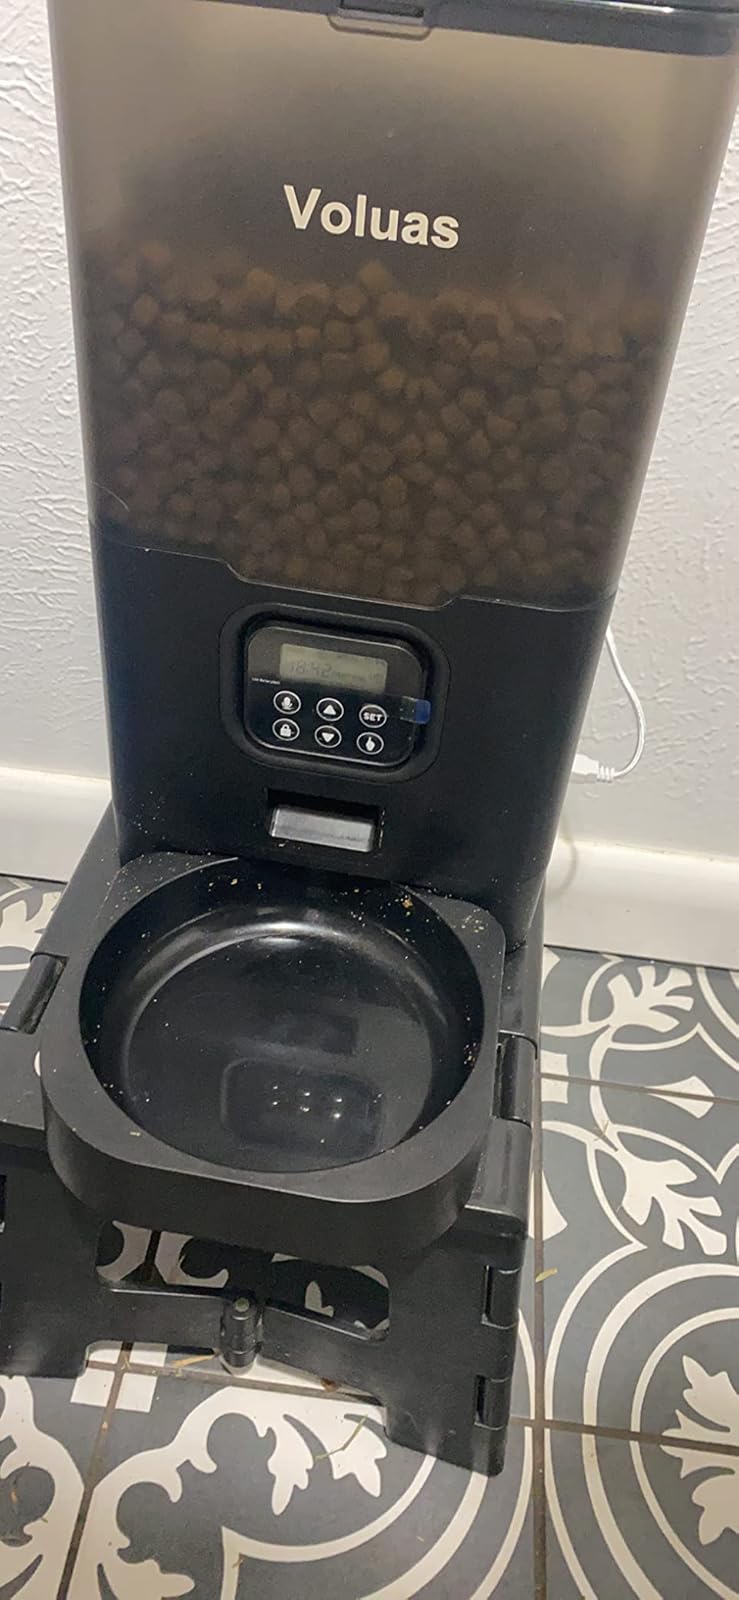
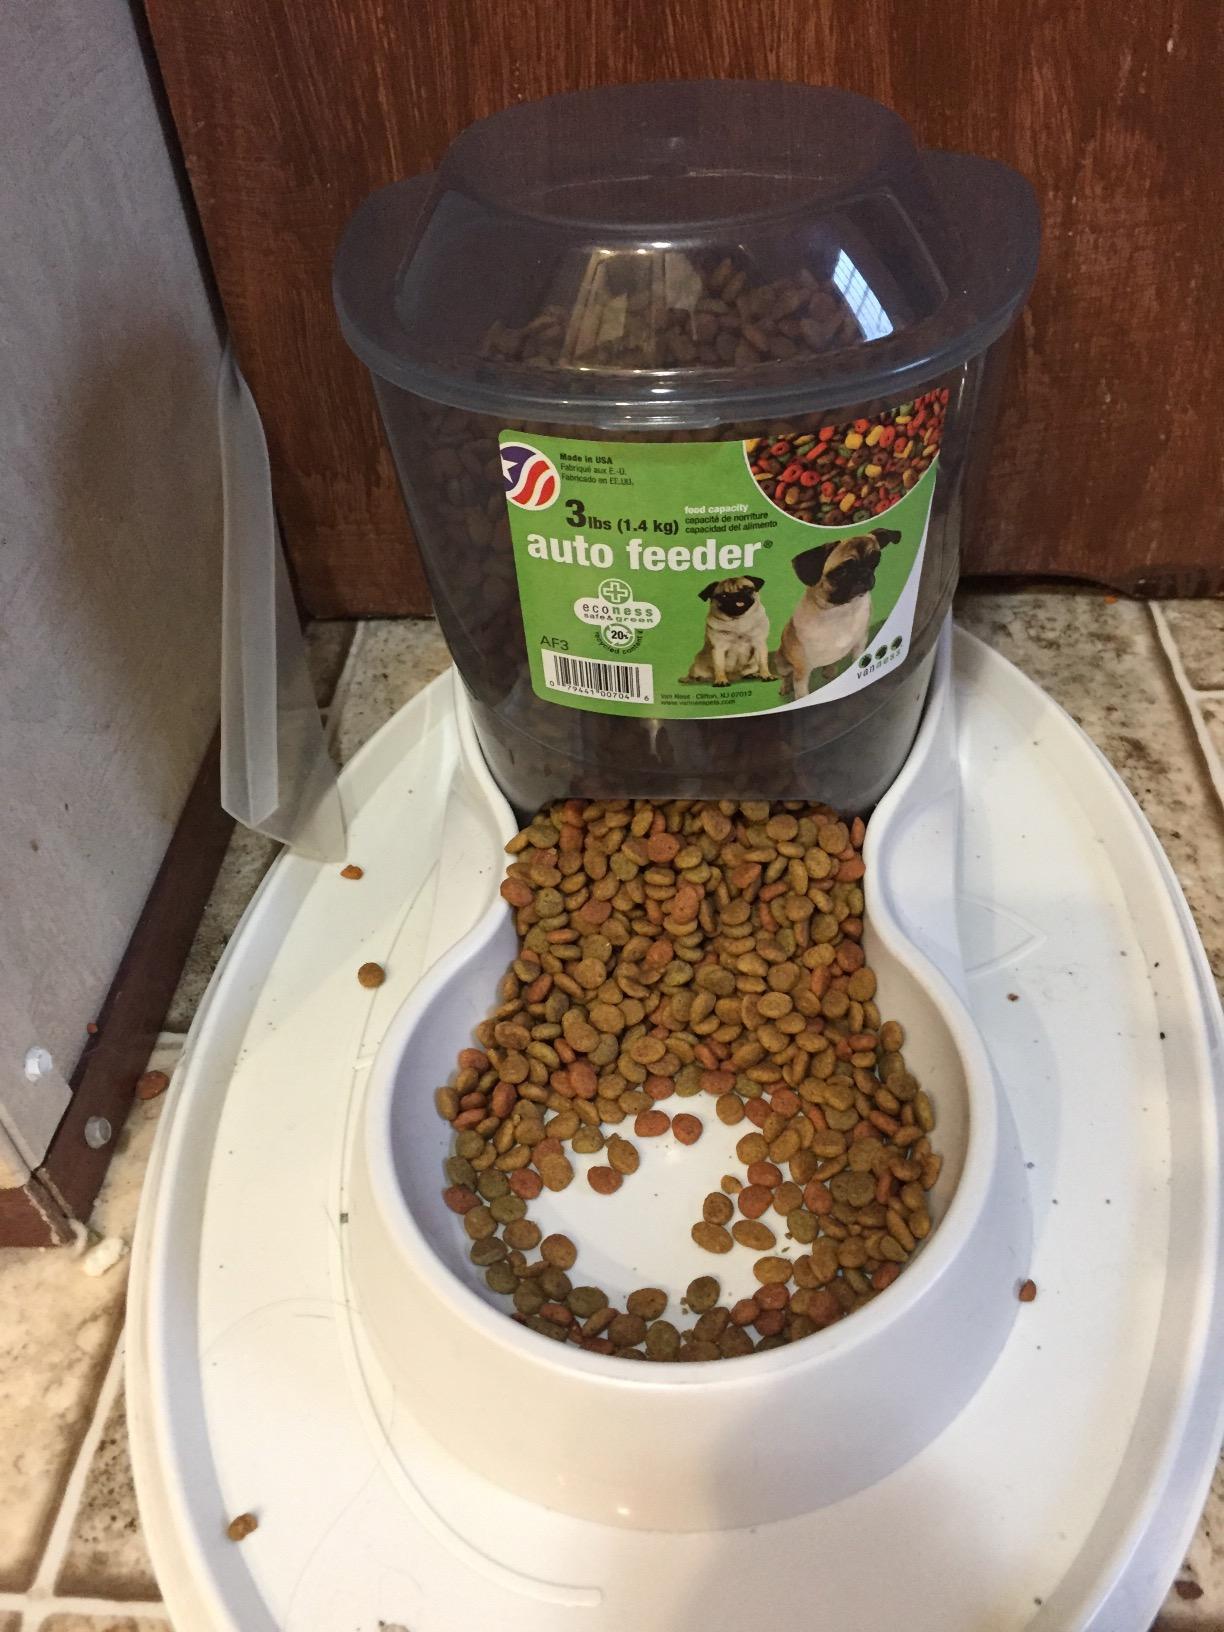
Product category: items_feeder
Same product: no